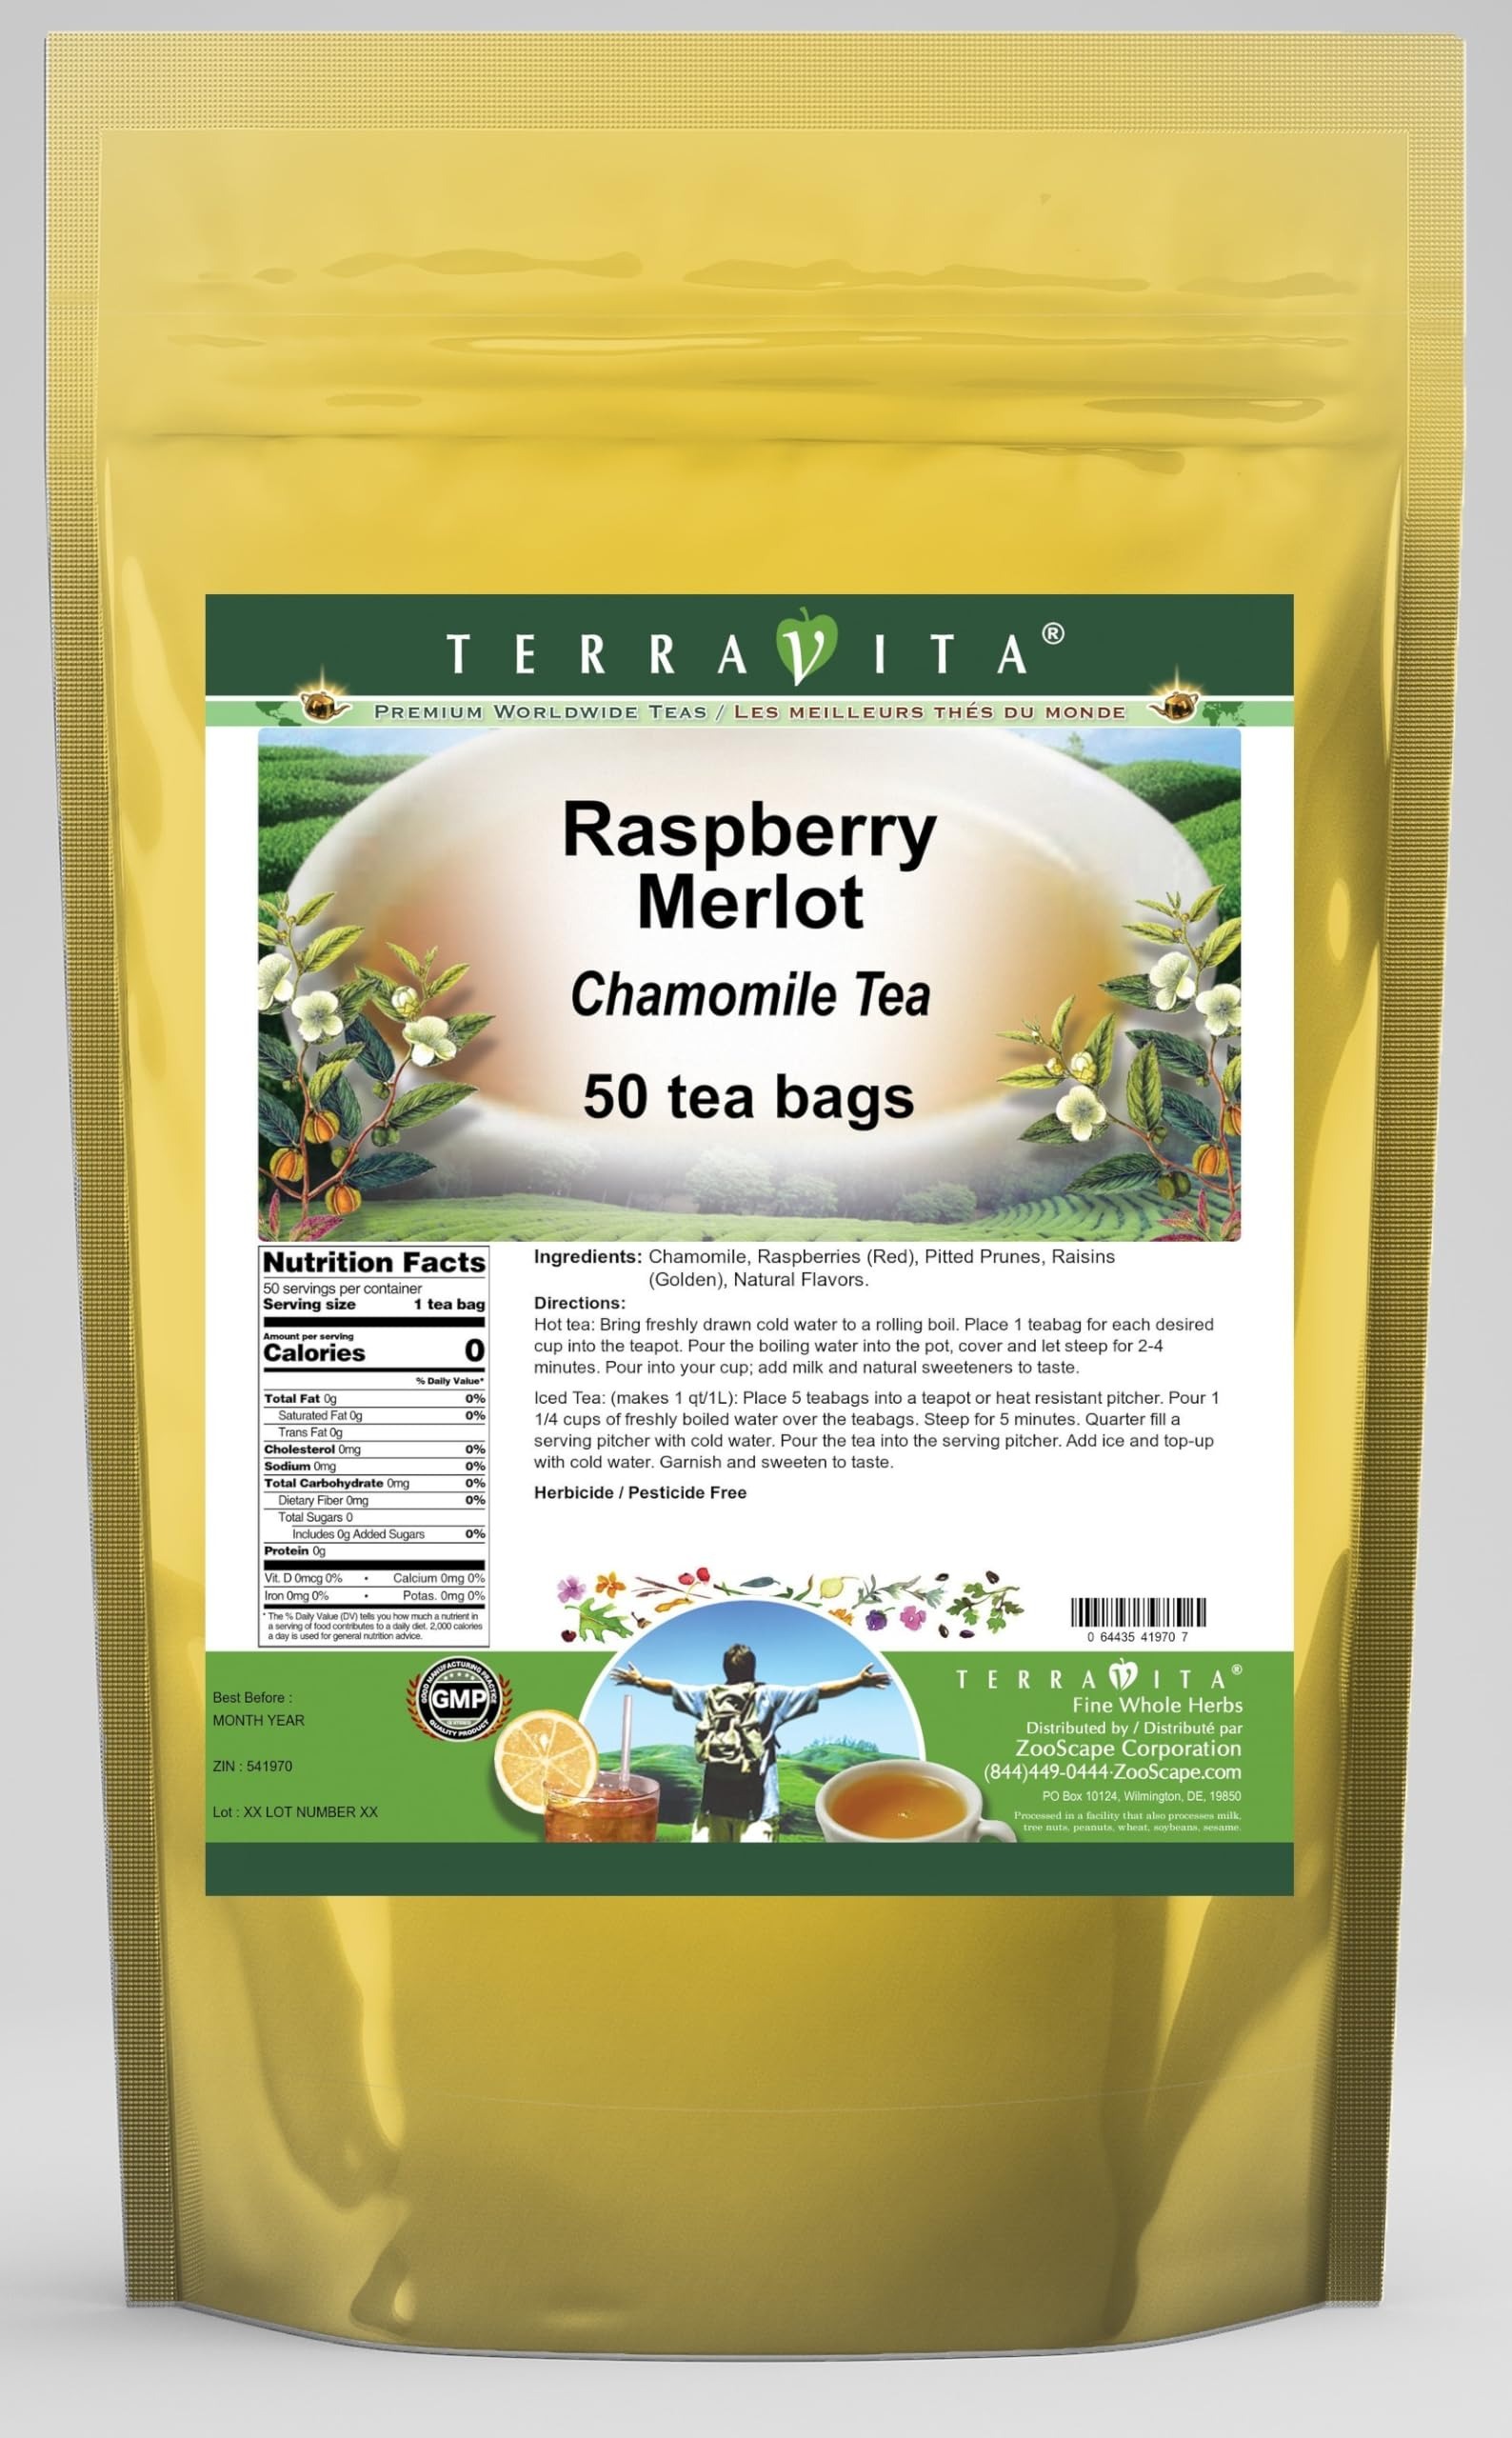
Item Name: Raspberry Merlot Chamomile Tea (50 tea bags, ZIN: 541970)
Bullet Point 1: Our Raspberry Merlot Chamomile Tea is a delicious flavored Chamomile tea with Raspberries (Red), Pitted Prunes and Raisins (Golden) that you will enjoy relaxing with anytime! The natural Raspberry Merlot taste is delicious! - Ingredients: Chamomile tea, Raspberries (Red), Pitted Prunes, Raisins (Golden) and Natural Raspberry Merlot Flavor.
Bullet Point 2: No fillers.
Bullet Point 3: Manufacturer: TerraVita
Bullet Point 4: Size: 50 tea bags
Bullet Point 5: Chamomile Tea Bags - Packed in a convenient upright pouch!
Product Description: Our Raspberry Merlot Chamomile Tea is a delicious flavored Chamomile tea with Raspberries (Red), Pitted Prunes and Raisins (Golden) that you will enjoy relaxing with anytime! The natural Raspberry Merlot taste is delicious! - Ingredients: Chamomile tea, Raspberries (Red), Pitted Prunes, Raisins (Golden) and Natural Raspberry Merlot Flavor. - Hot tea brewing method: Bring freshly drawn cold water to a rolling boil. Place 1 teabag for each desired cup into the teapot. Pour the boiling water into the pot, cover and let steep for 2-4 minutes. Pour into your cup; add milk and natural sweeteners to taste. - Iced tea brewing method: (to make 1 liter/quart): Place 5 teabags into a teapot or heat resistant pitcher. Pour 1 1/4 cups of freshly boiled water over the teabags. Steep for 5 minutes. Quarter fill a serving pitcher with cold water. Pour the tea into the serving pitcher. Add ice and top-up with cold water. Garnish and sweeten to taste. - TerraVita is an exclusive line of premium-quality, natural source products that use only the finest, purest and most potent ingredients found around the world. TerraVita is hallmarked by the highest possible standards of purity, potency, stability and freshness. All of our products are prepared with the highest elements of quality control, from raw materials through the entire manufacturing process, up to and including the moment that the bottles or bags are sealed for freshness and shipped out to you. Our highest possible standards are certified by independent laboratories and backed by our personal guarantee. - TerraVita exists to meet and ensure your family's health and wellness without the harmful effects of chemicals and health products. We strive to make all of our products affordable and reliable and are constantly searching the ma
Value: 50.0
Unit: Count

Price: 30.98